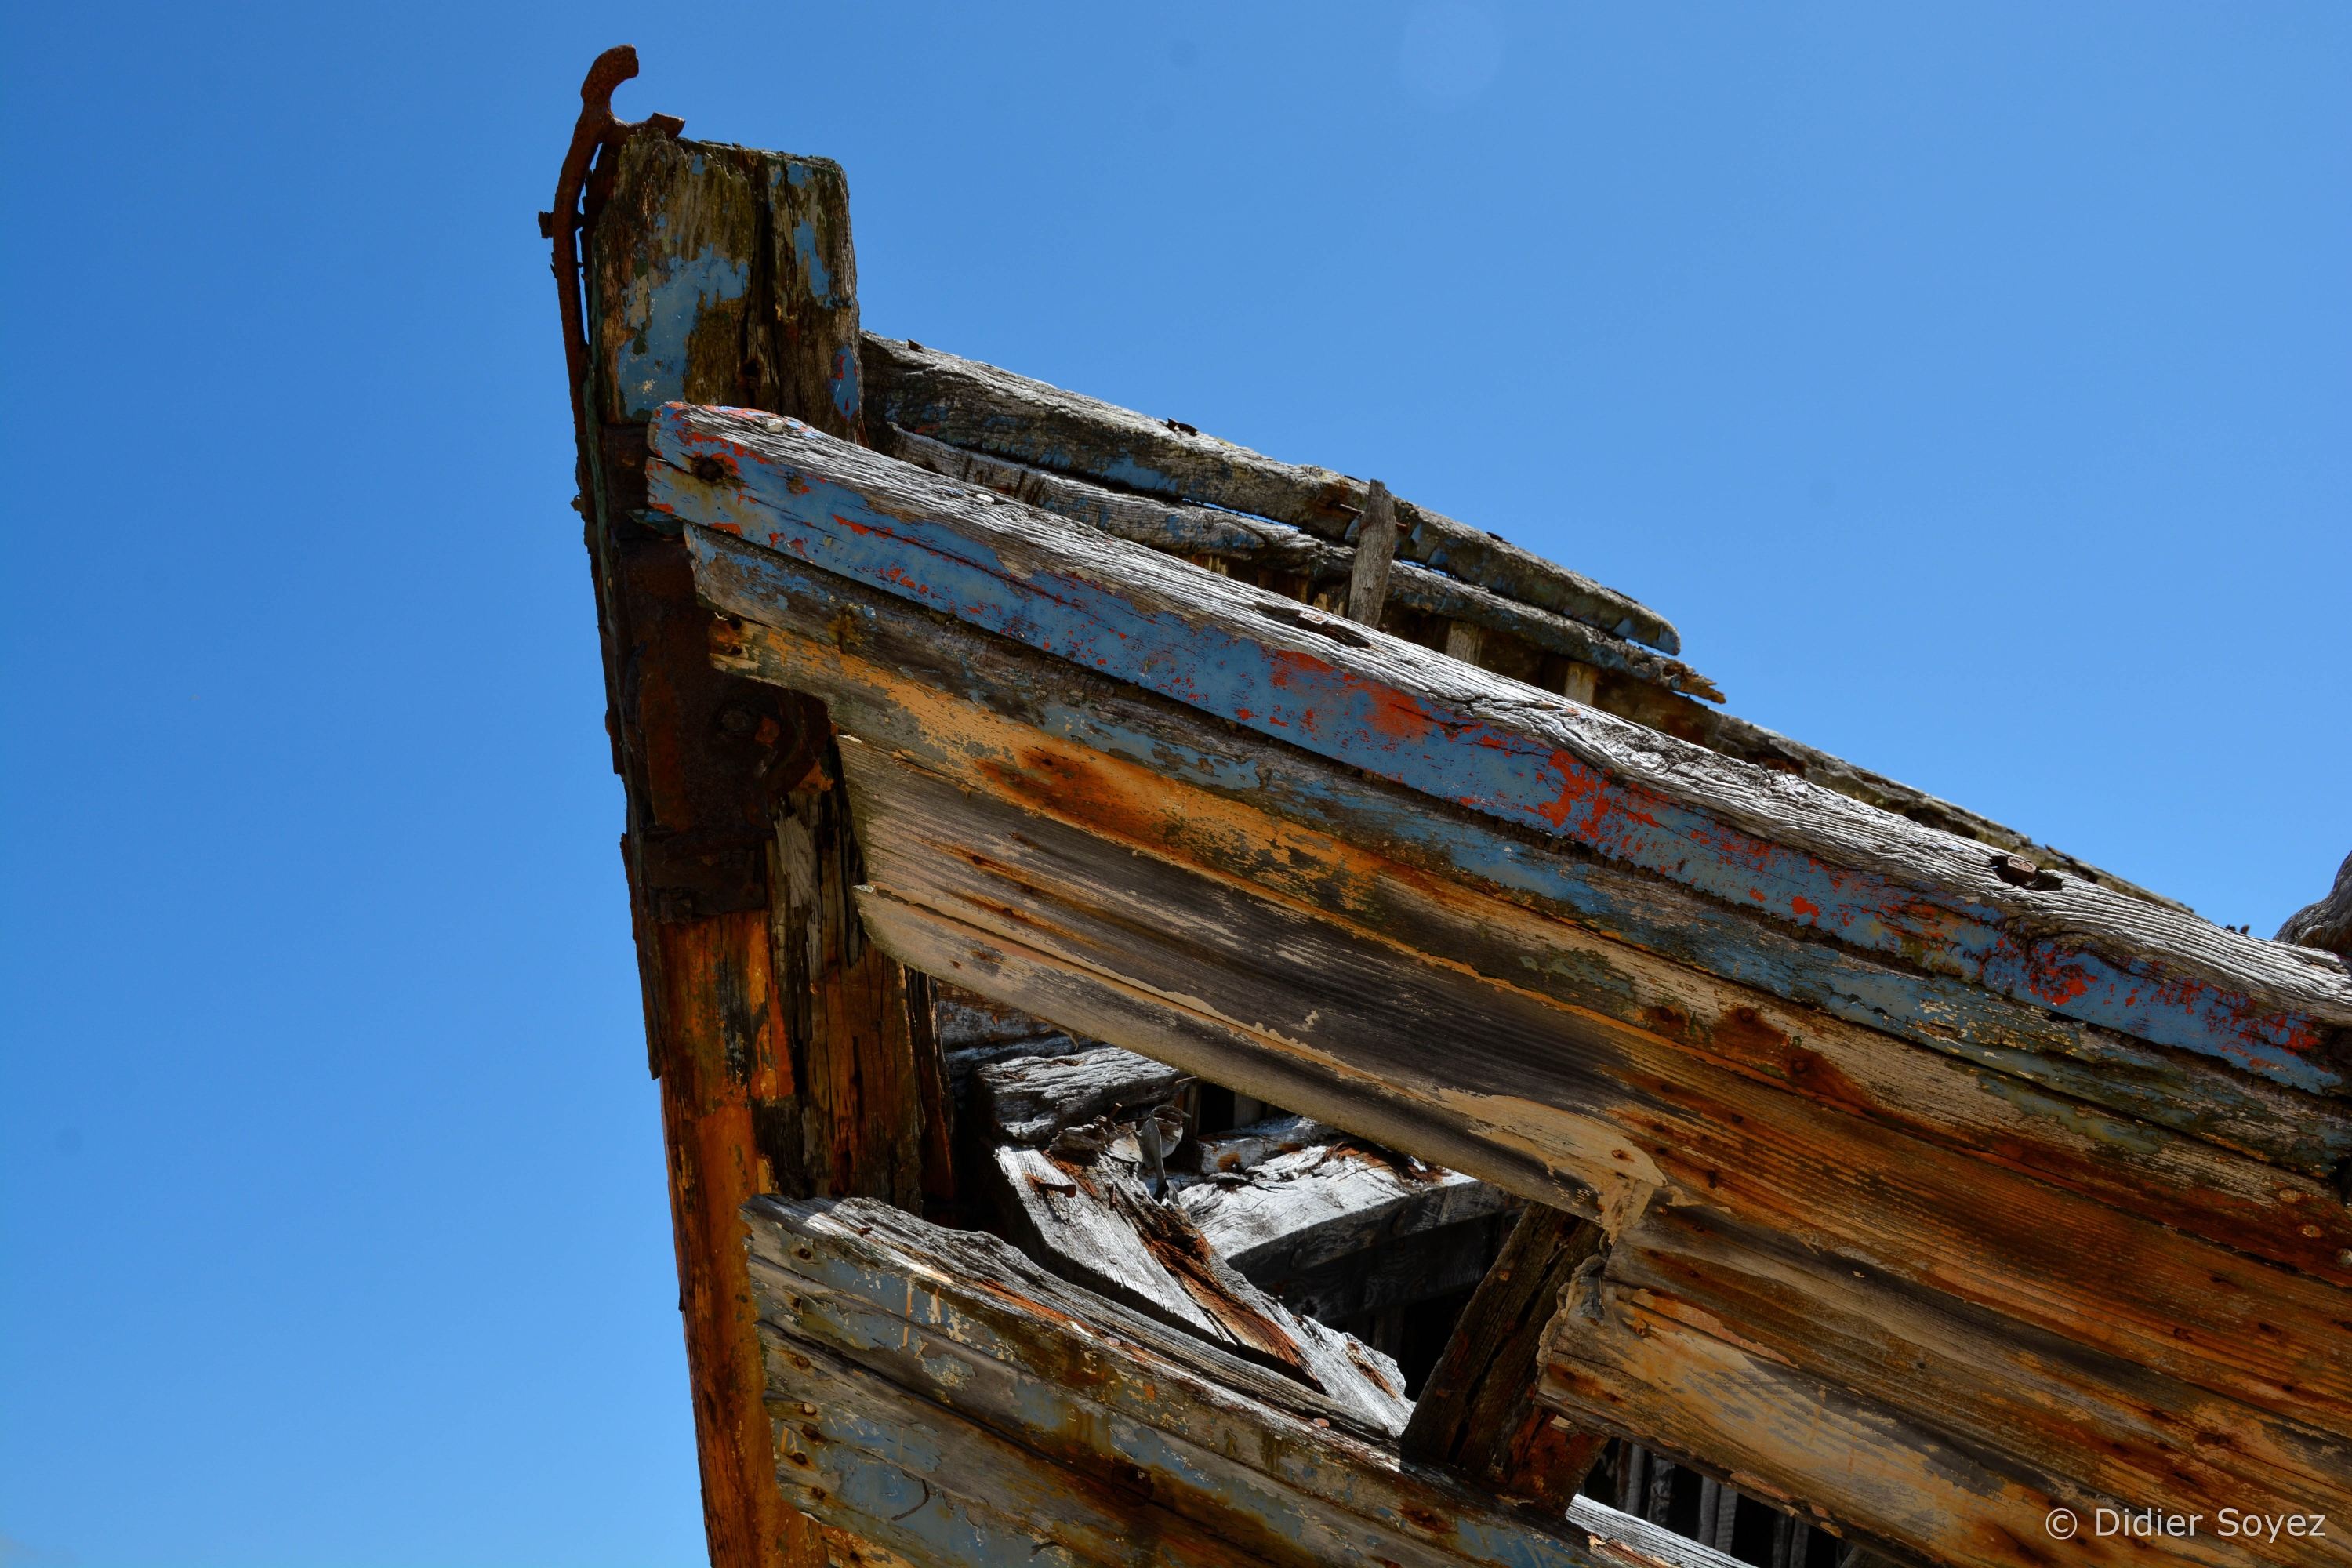
blue, boat, wood, tree, sky, rock, formation, rust